VVS Laxman

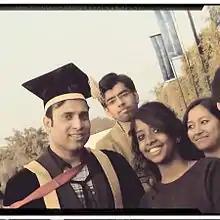
Laxman with fans at Teri University, New Delhi.

During India's Tour to England, Laxman scored just two half-centuries in eight innings as India went down 0–4 to England. This was India's first Test series loss since its 2007–08 tour of Australia. Laxman got out with the pull shot frequently in this series, which otherwise he is good at.